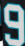
Number: 9